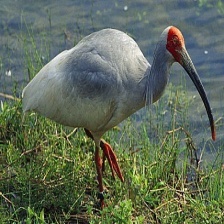
Species: ASIAN CRESTED IBIS
Scientific name: NIPPONIA NIPPON